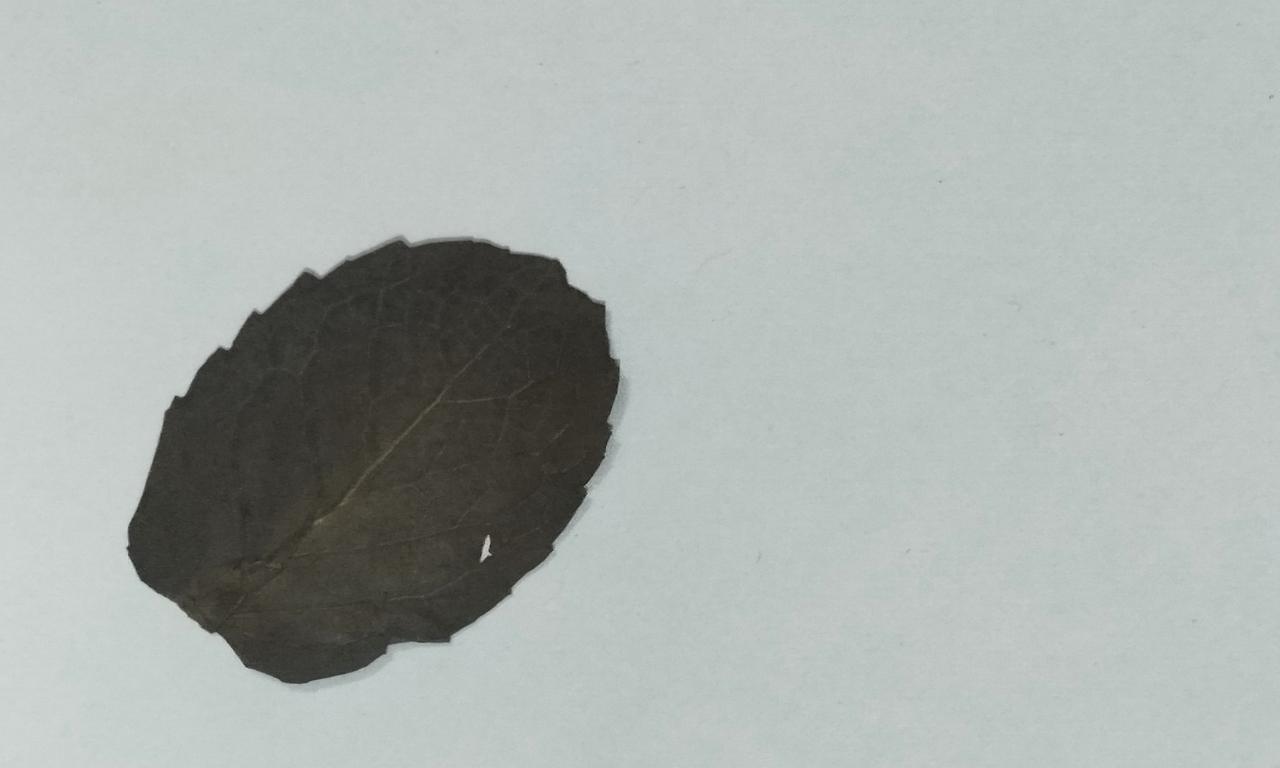
Label: Dried